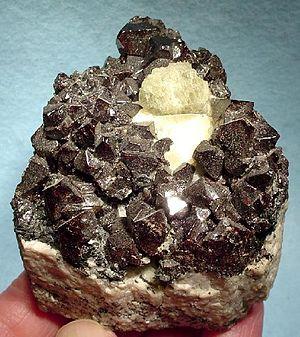
Le niobium est l'élément chimique de numéro atomique 41, de symbole Nb. Le corps simple est un métal de transition gris, rare, relativement mou et ductile.